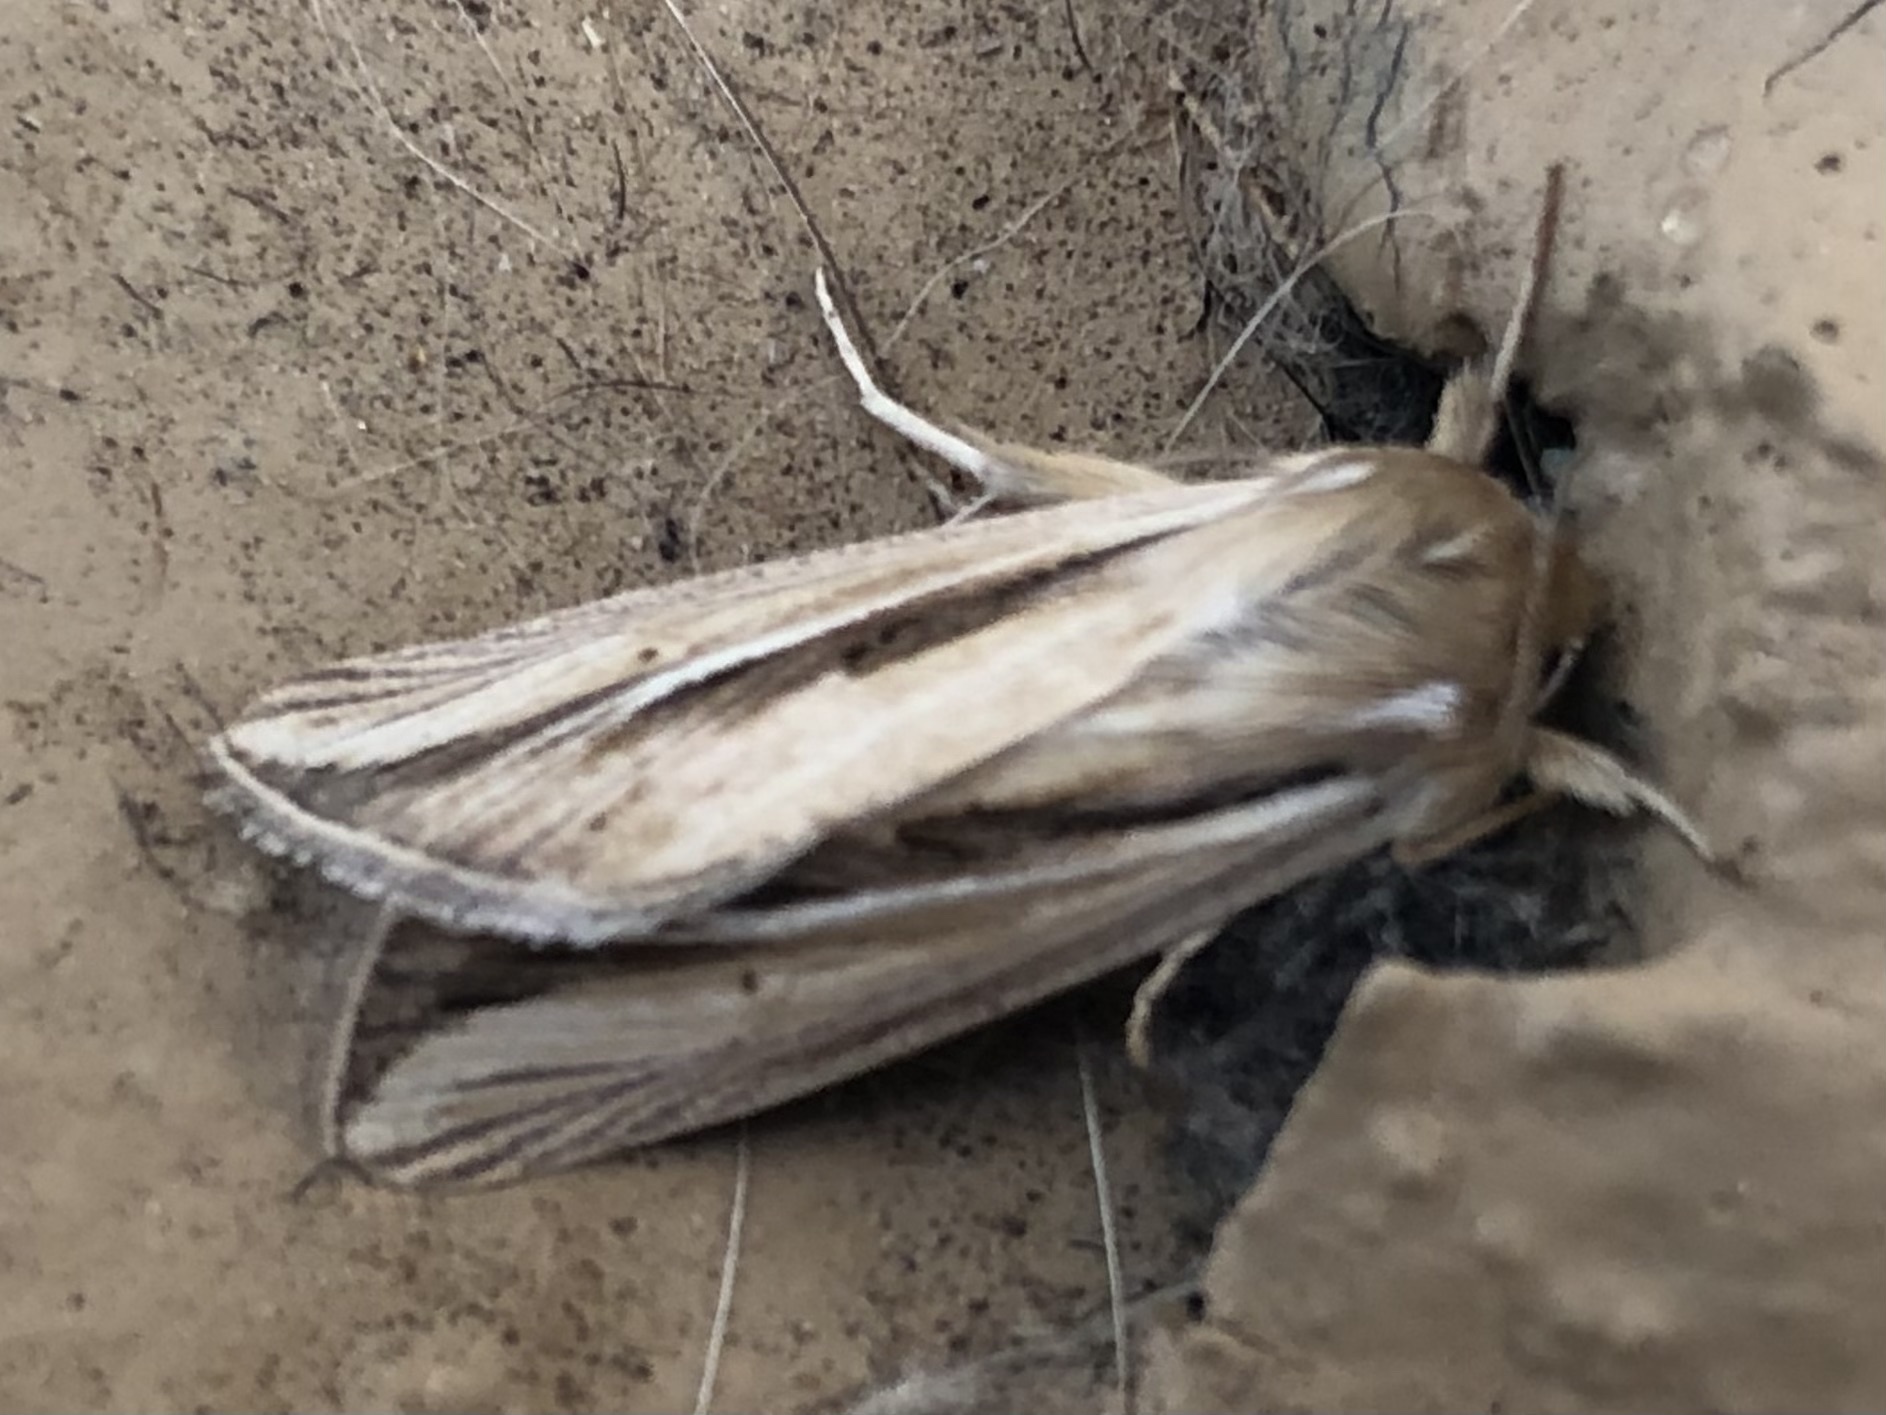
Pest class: wheathead_armyworm_Dargida_diffusa